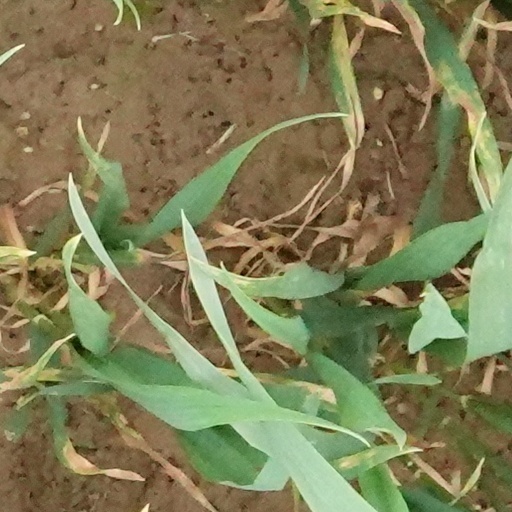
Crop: wheat